Raja Ampat Regency

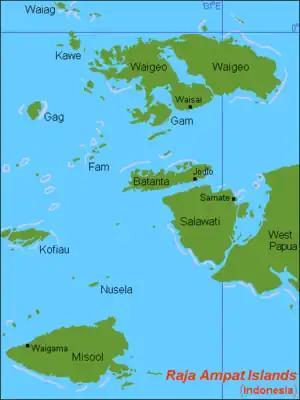
The Raja Ampat Archipelago

At the 2010 Census, the regency was divided into seventeen districts ("kecamatan"). Subsequently, seven additional districts have been created by the division of existing districts. The twenty-four districts are tabulated below with their areas and their populations at the 2010 Census and the 2020 Census, together with the official estimates as at mid 2024. They are grouped according to the proposed split into three regencies currently under consideration (since 2013) by the government, but postponed due to the government moratorium on the creation of new regencies. The table also includes the locations of the district administrative centres, the number of administrative villages in each district (4 urban "kelurahan" in Waisai Town District, and 114 rural "kampung" in all the other districts), the number of named islands in each district, and its postal code.